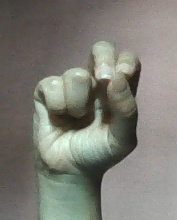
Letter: gaaf